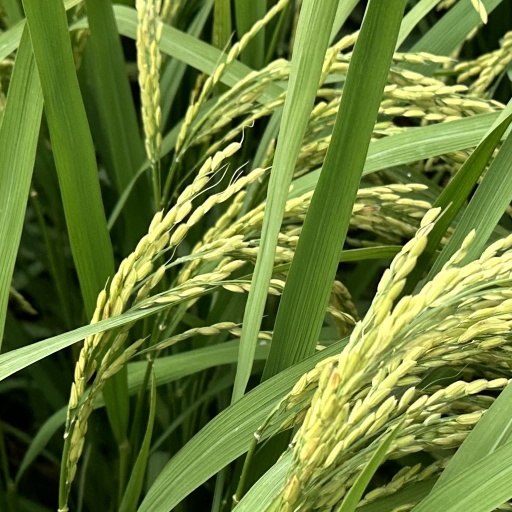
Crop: rice